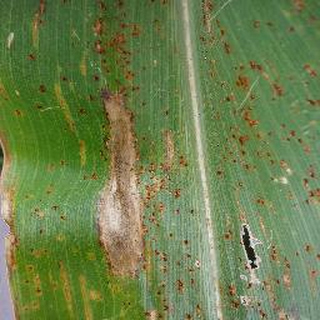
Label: corn_northern_leaf_blight